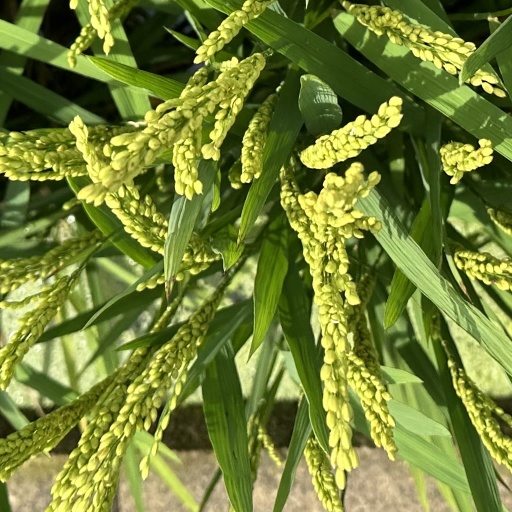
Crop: rice